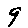
Label: 9